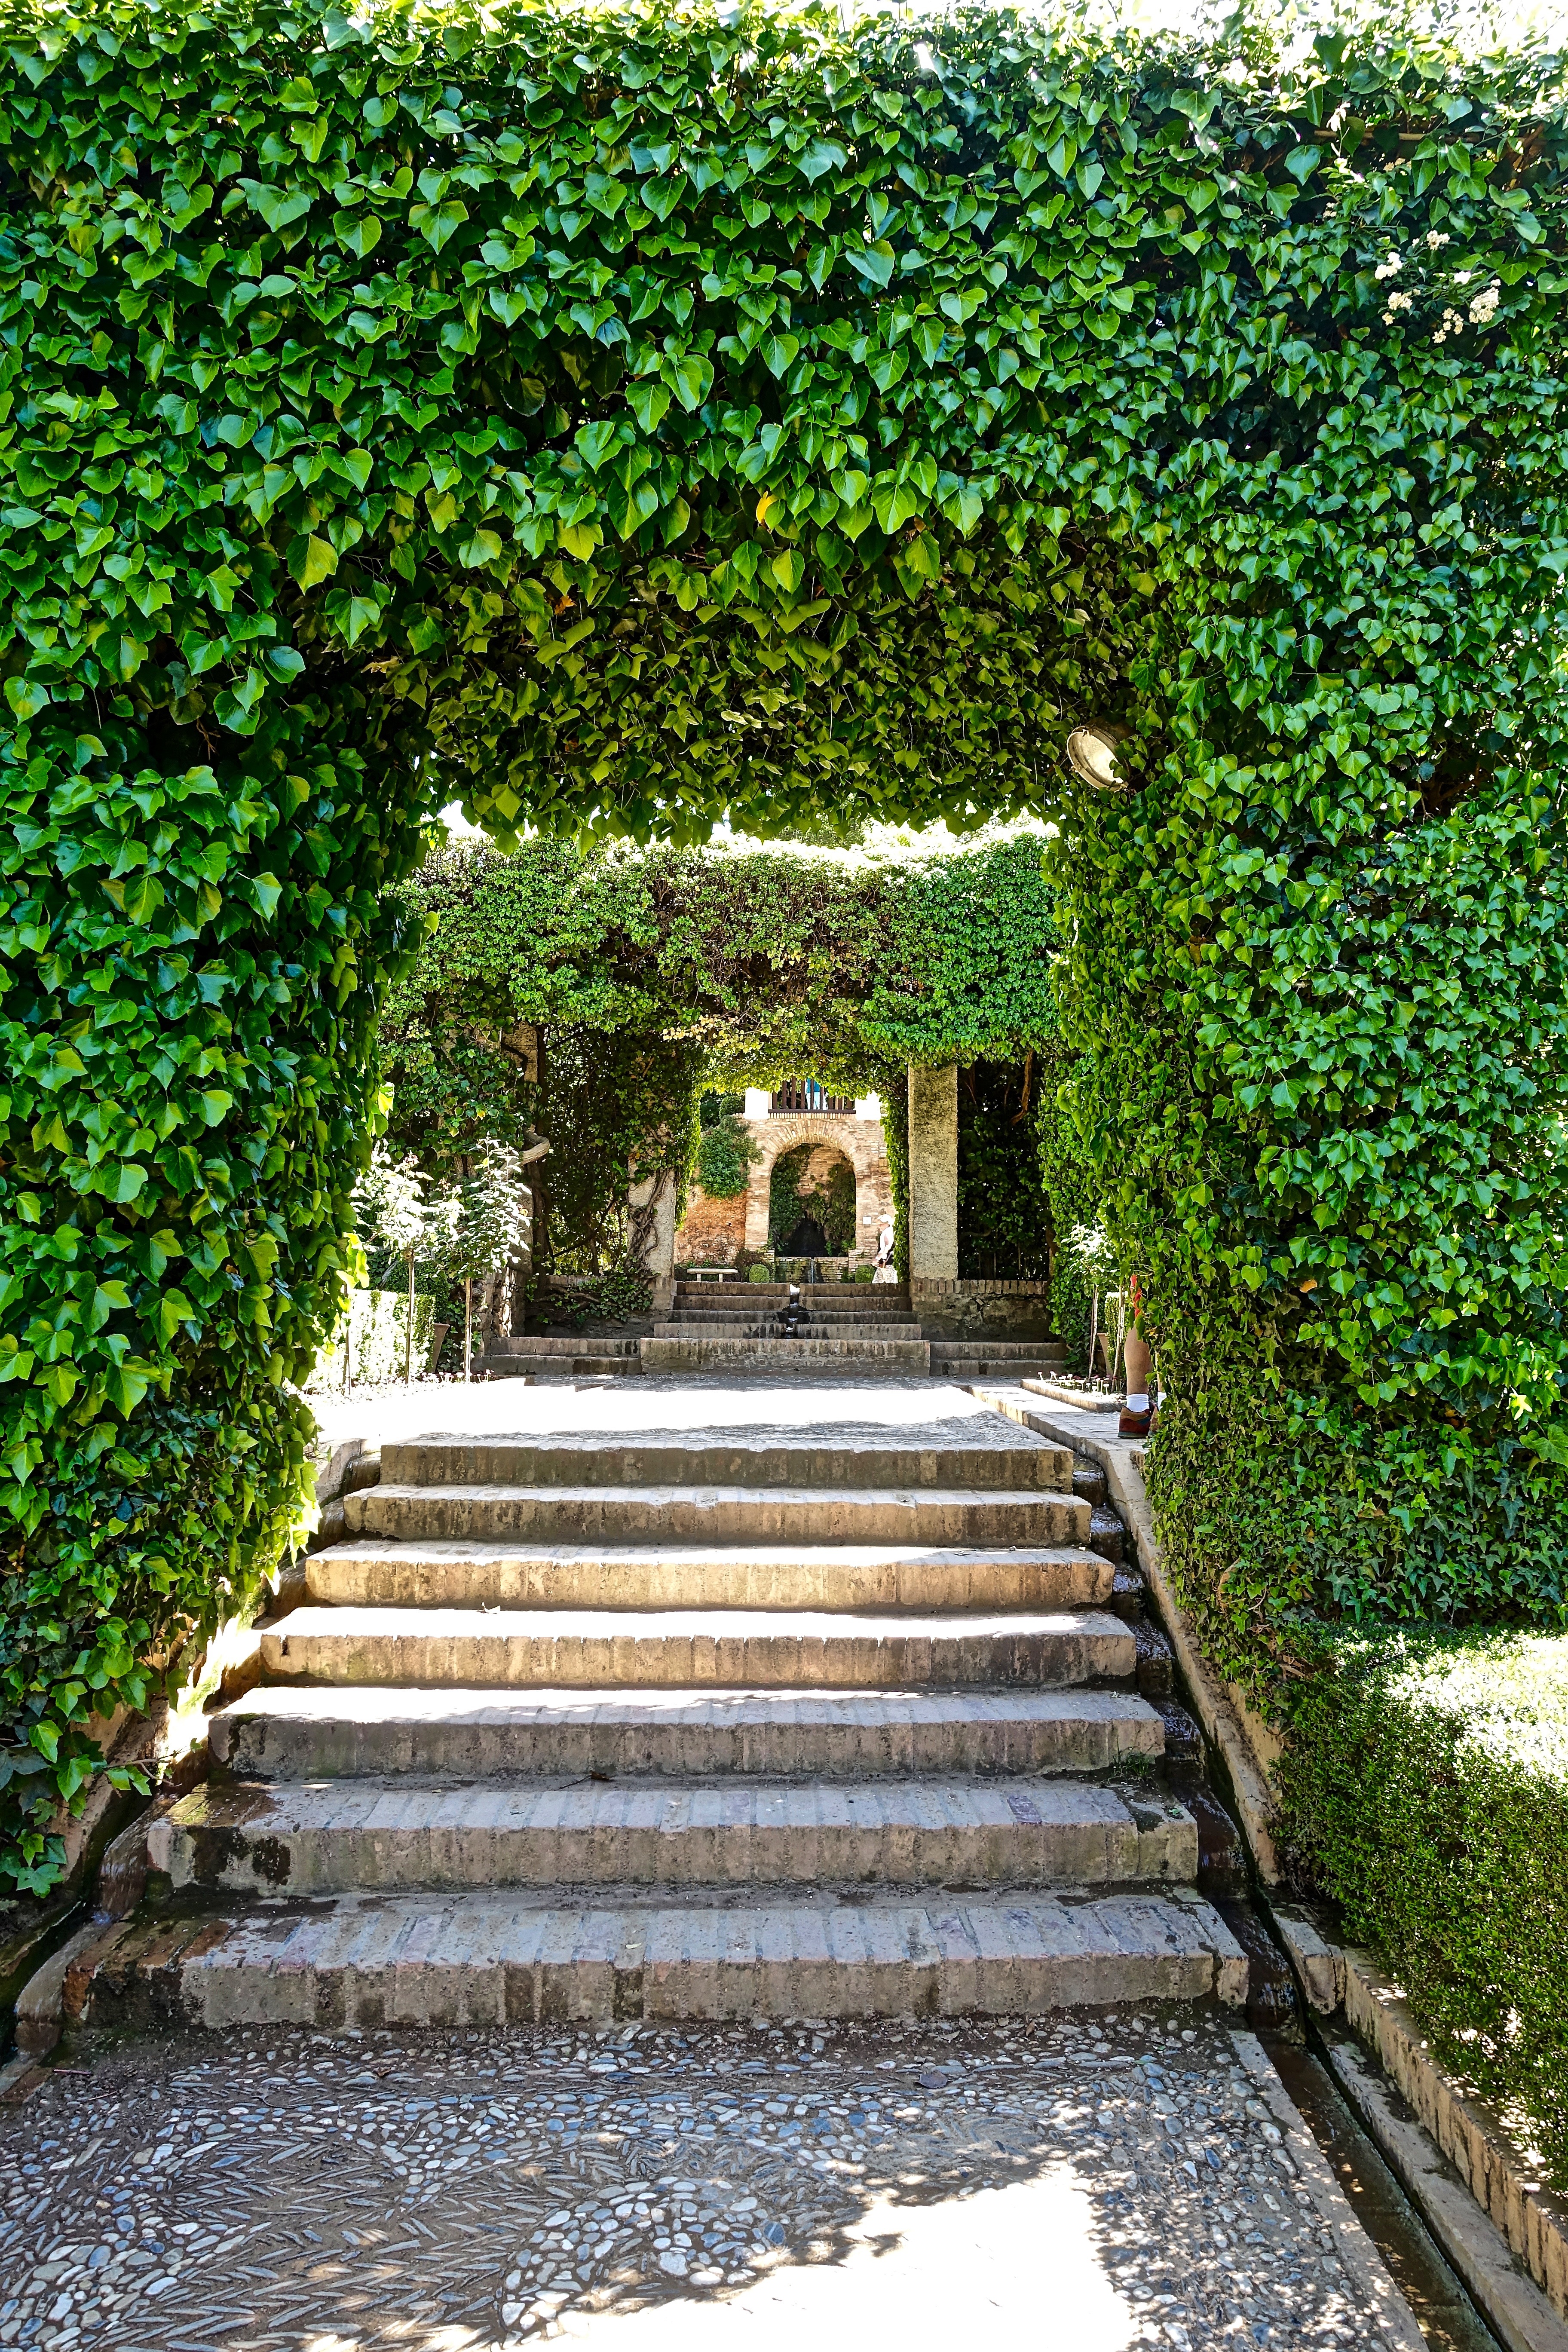
tree, grass, outdoor, plant, lawn, flower, perspective, steps, walkway, green, covered, botany, garden, greenery, courtyard, stairs, shrub, botanical garden, yard, hedge, landscape architect